Maciej Klich

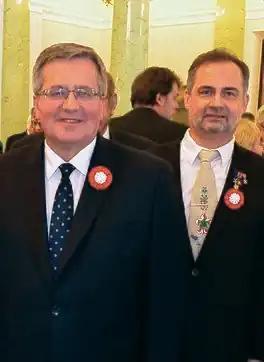

In 1984, Klich was forced to leave Poland to emigrate to Sweden. He was awaiting trial and faced up to six years in jail for anti-communist activity. The Polish government gave Klich the opportunity to leave Poland and migrate to Sweden. Klich fled to Sweden, and was banned from entering Poland until the regime's fall in 1989. From 1985 to 1989, Klich was an organizer of support for NZS and Solidarity members who were being oppressed in Upper Silesia during the Polish martial law as part of the so-called "Składka Górnośląska". From 1986 to 1994, Klich facilitated the transport of medical equipment as part of "medical aid" to Poland. Klich was involved in the transportation and distribution of publications and books that were prohibited in Poland from 1986 to 1989.